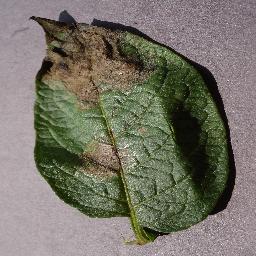
Label: Potato___Late_blight